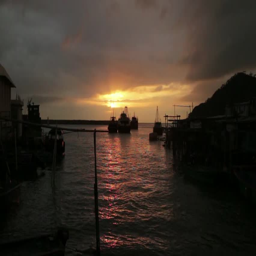
time - lapse footage of sunset at the fishing town on the western side